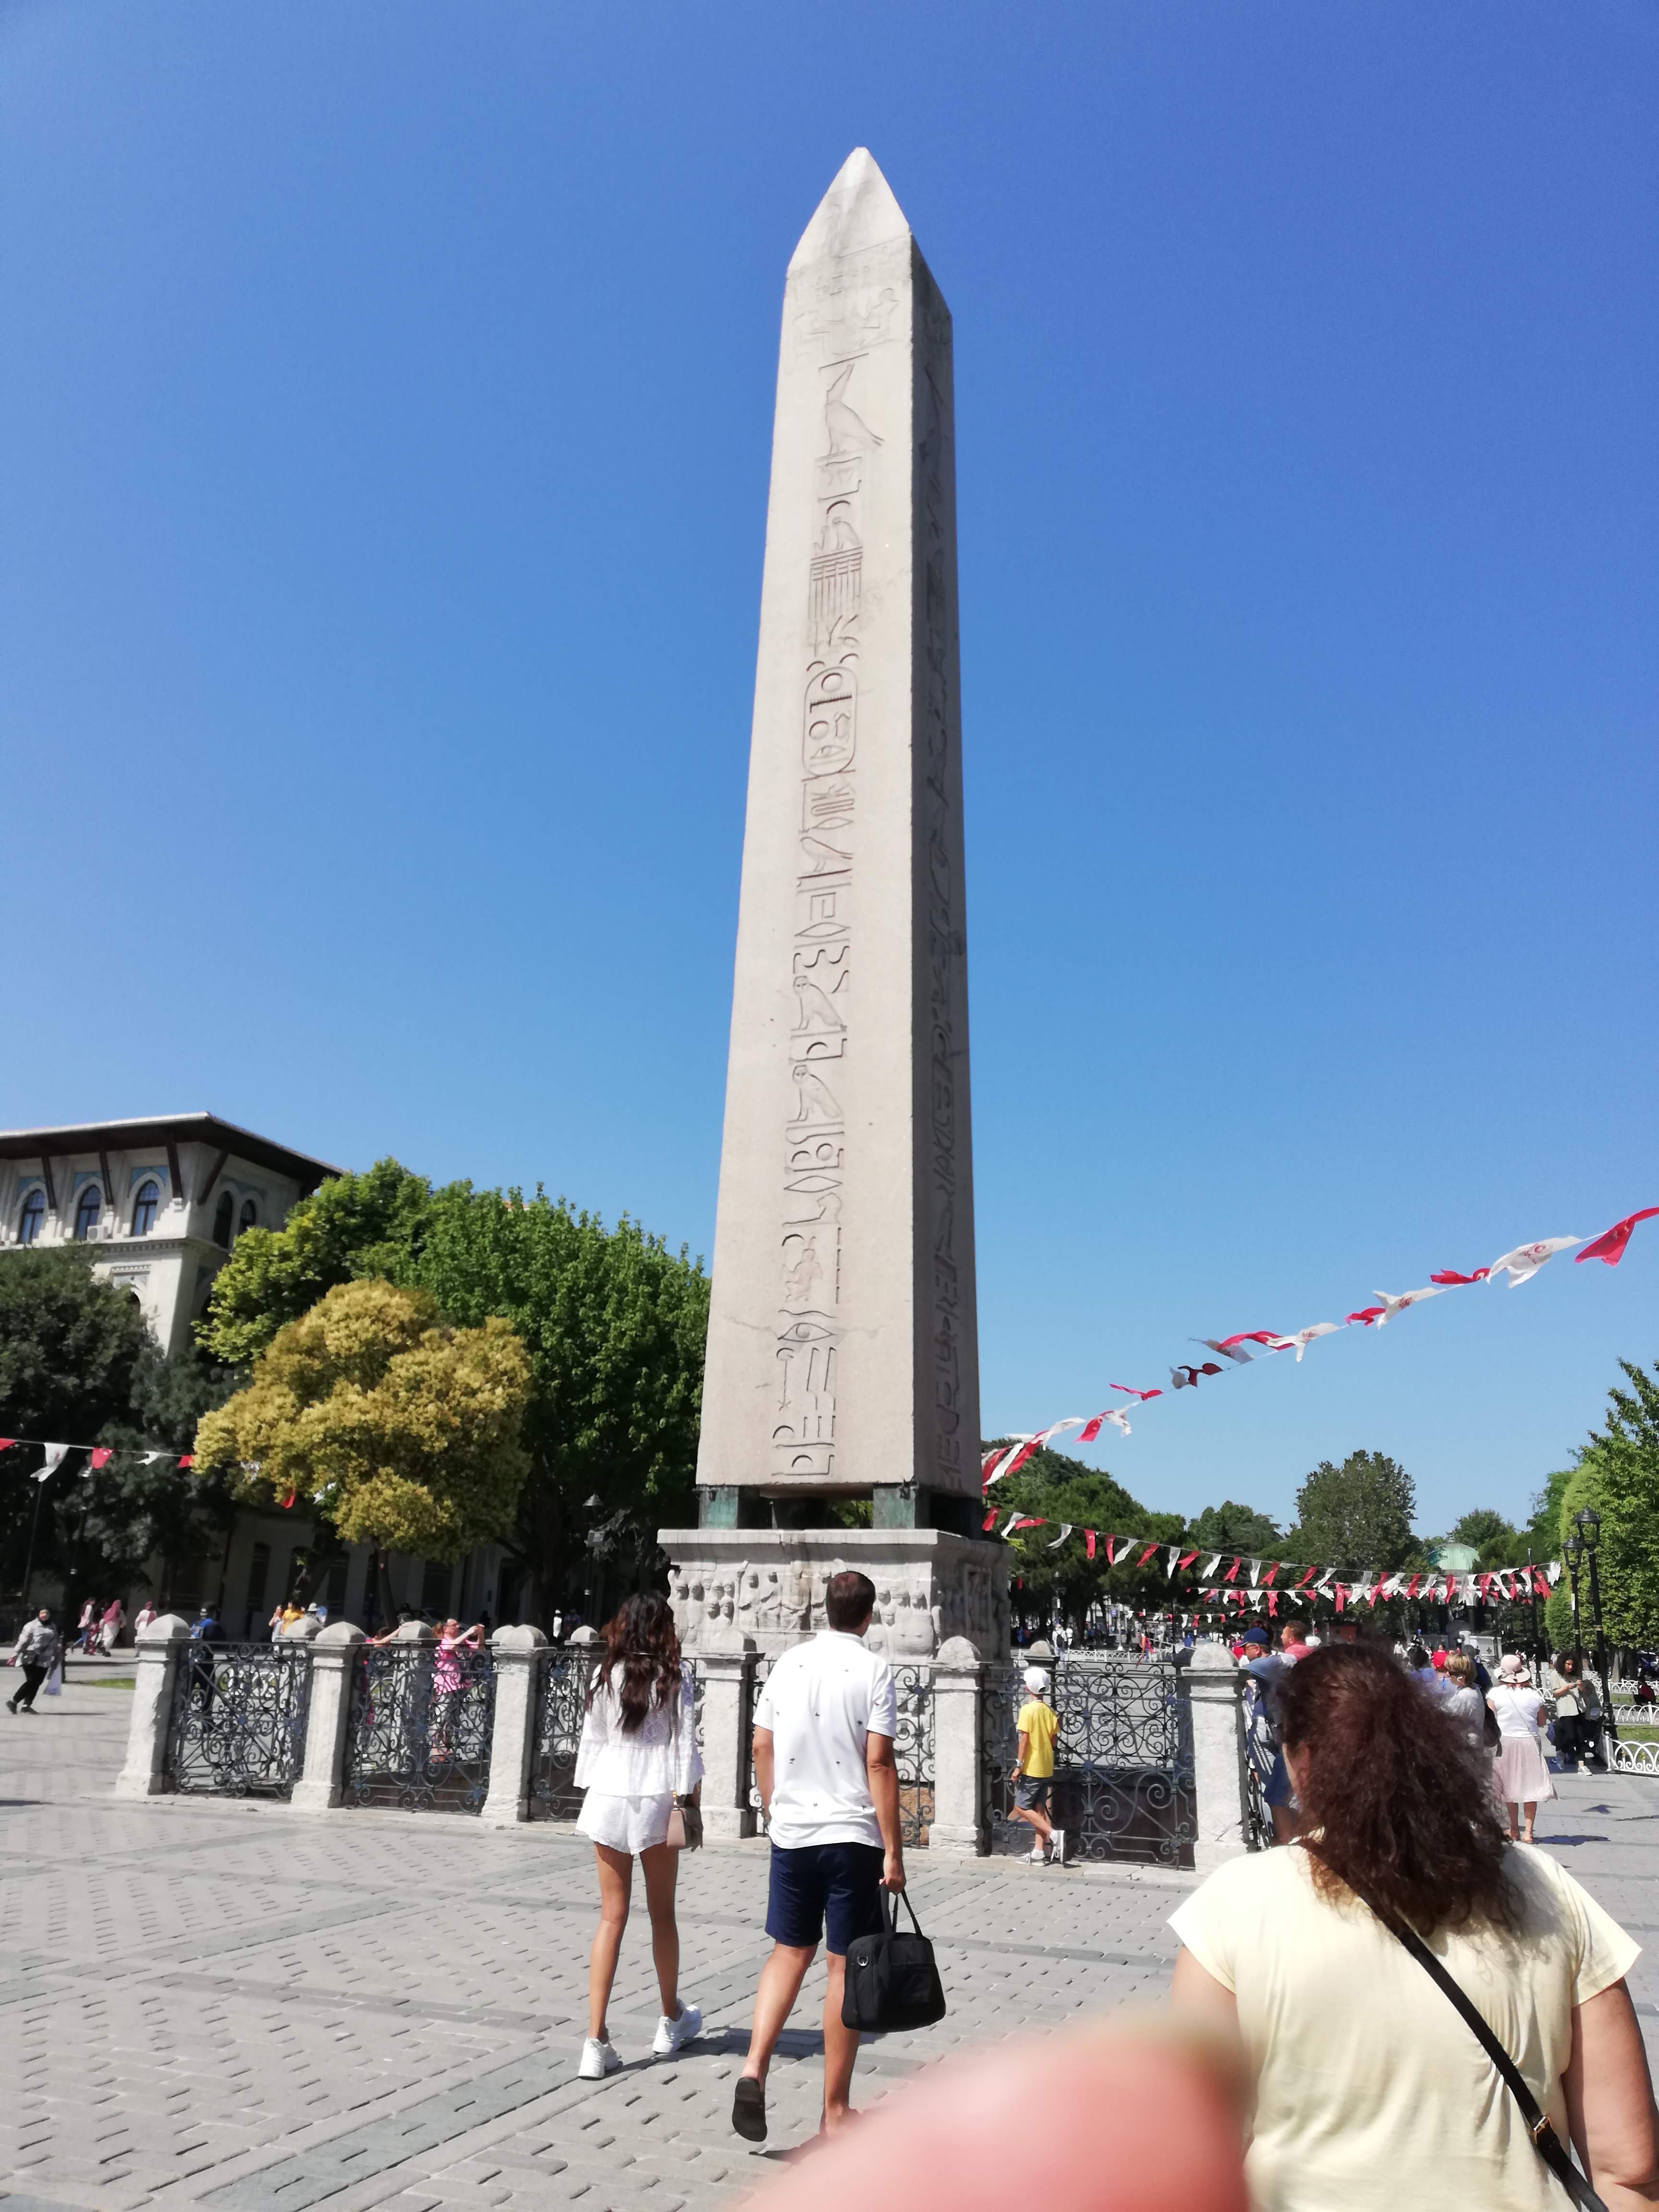
istanbul, obelisk, monument, landmark, tourism, tree, vacation, architecture, tower, sky, memorial, leisure, national historic landmark, city, tourist attraction, rock, skyscraper, building